Putnam Griswold

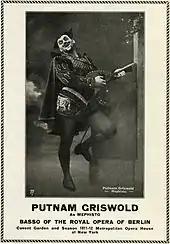

Putnam Griswold (1875 – February 26, 1914) was an American opera bass singer.